List of international cricket centuries by Joe Root

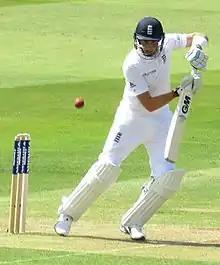
Joe Root playing a shot

Joe Root is an English cricketer and former captain of the England Test team. Described by his compatriots Eoin Morgan and Alastair Cook as the "most complete batsman" England has ever produced, Root has played 157 Tests, 179 One Day Internationals (ODIs) and 32 Twenty20 Internationals (T20Is), scoring 38 Test centuries (100 or more runs in an innings) and 18 ODI centuries .